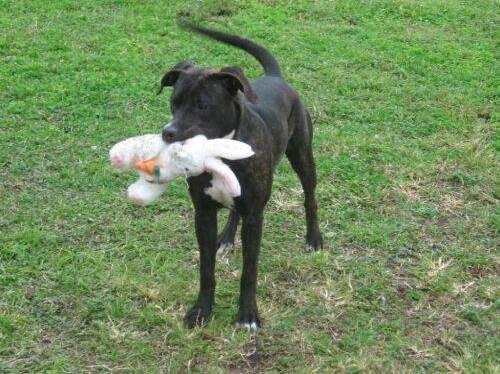
dog